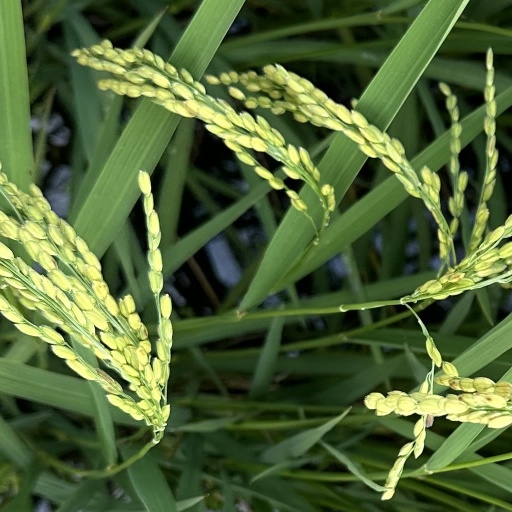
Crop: rice